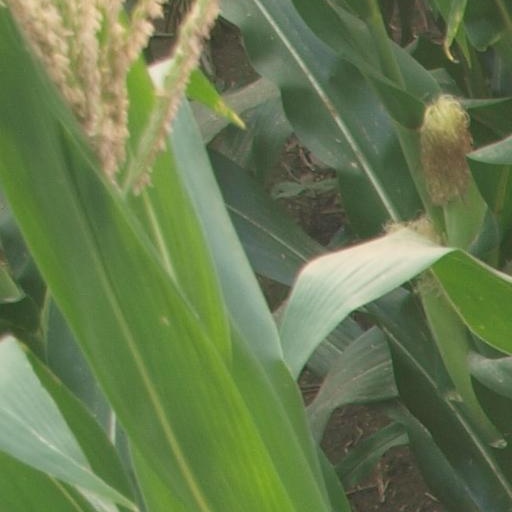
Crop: maize; corn